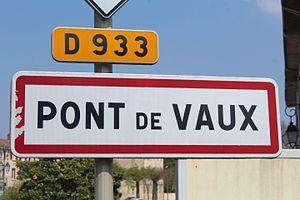
Panneau d'entrée dans Pont-de-Vaux.
Pont-de-Vaux est une commune française, située dans le département de l'Ain en région Auvergne-Rhône-Alpes.